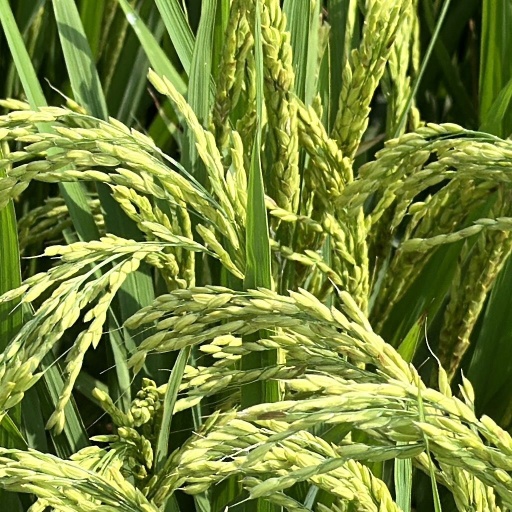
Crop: rice